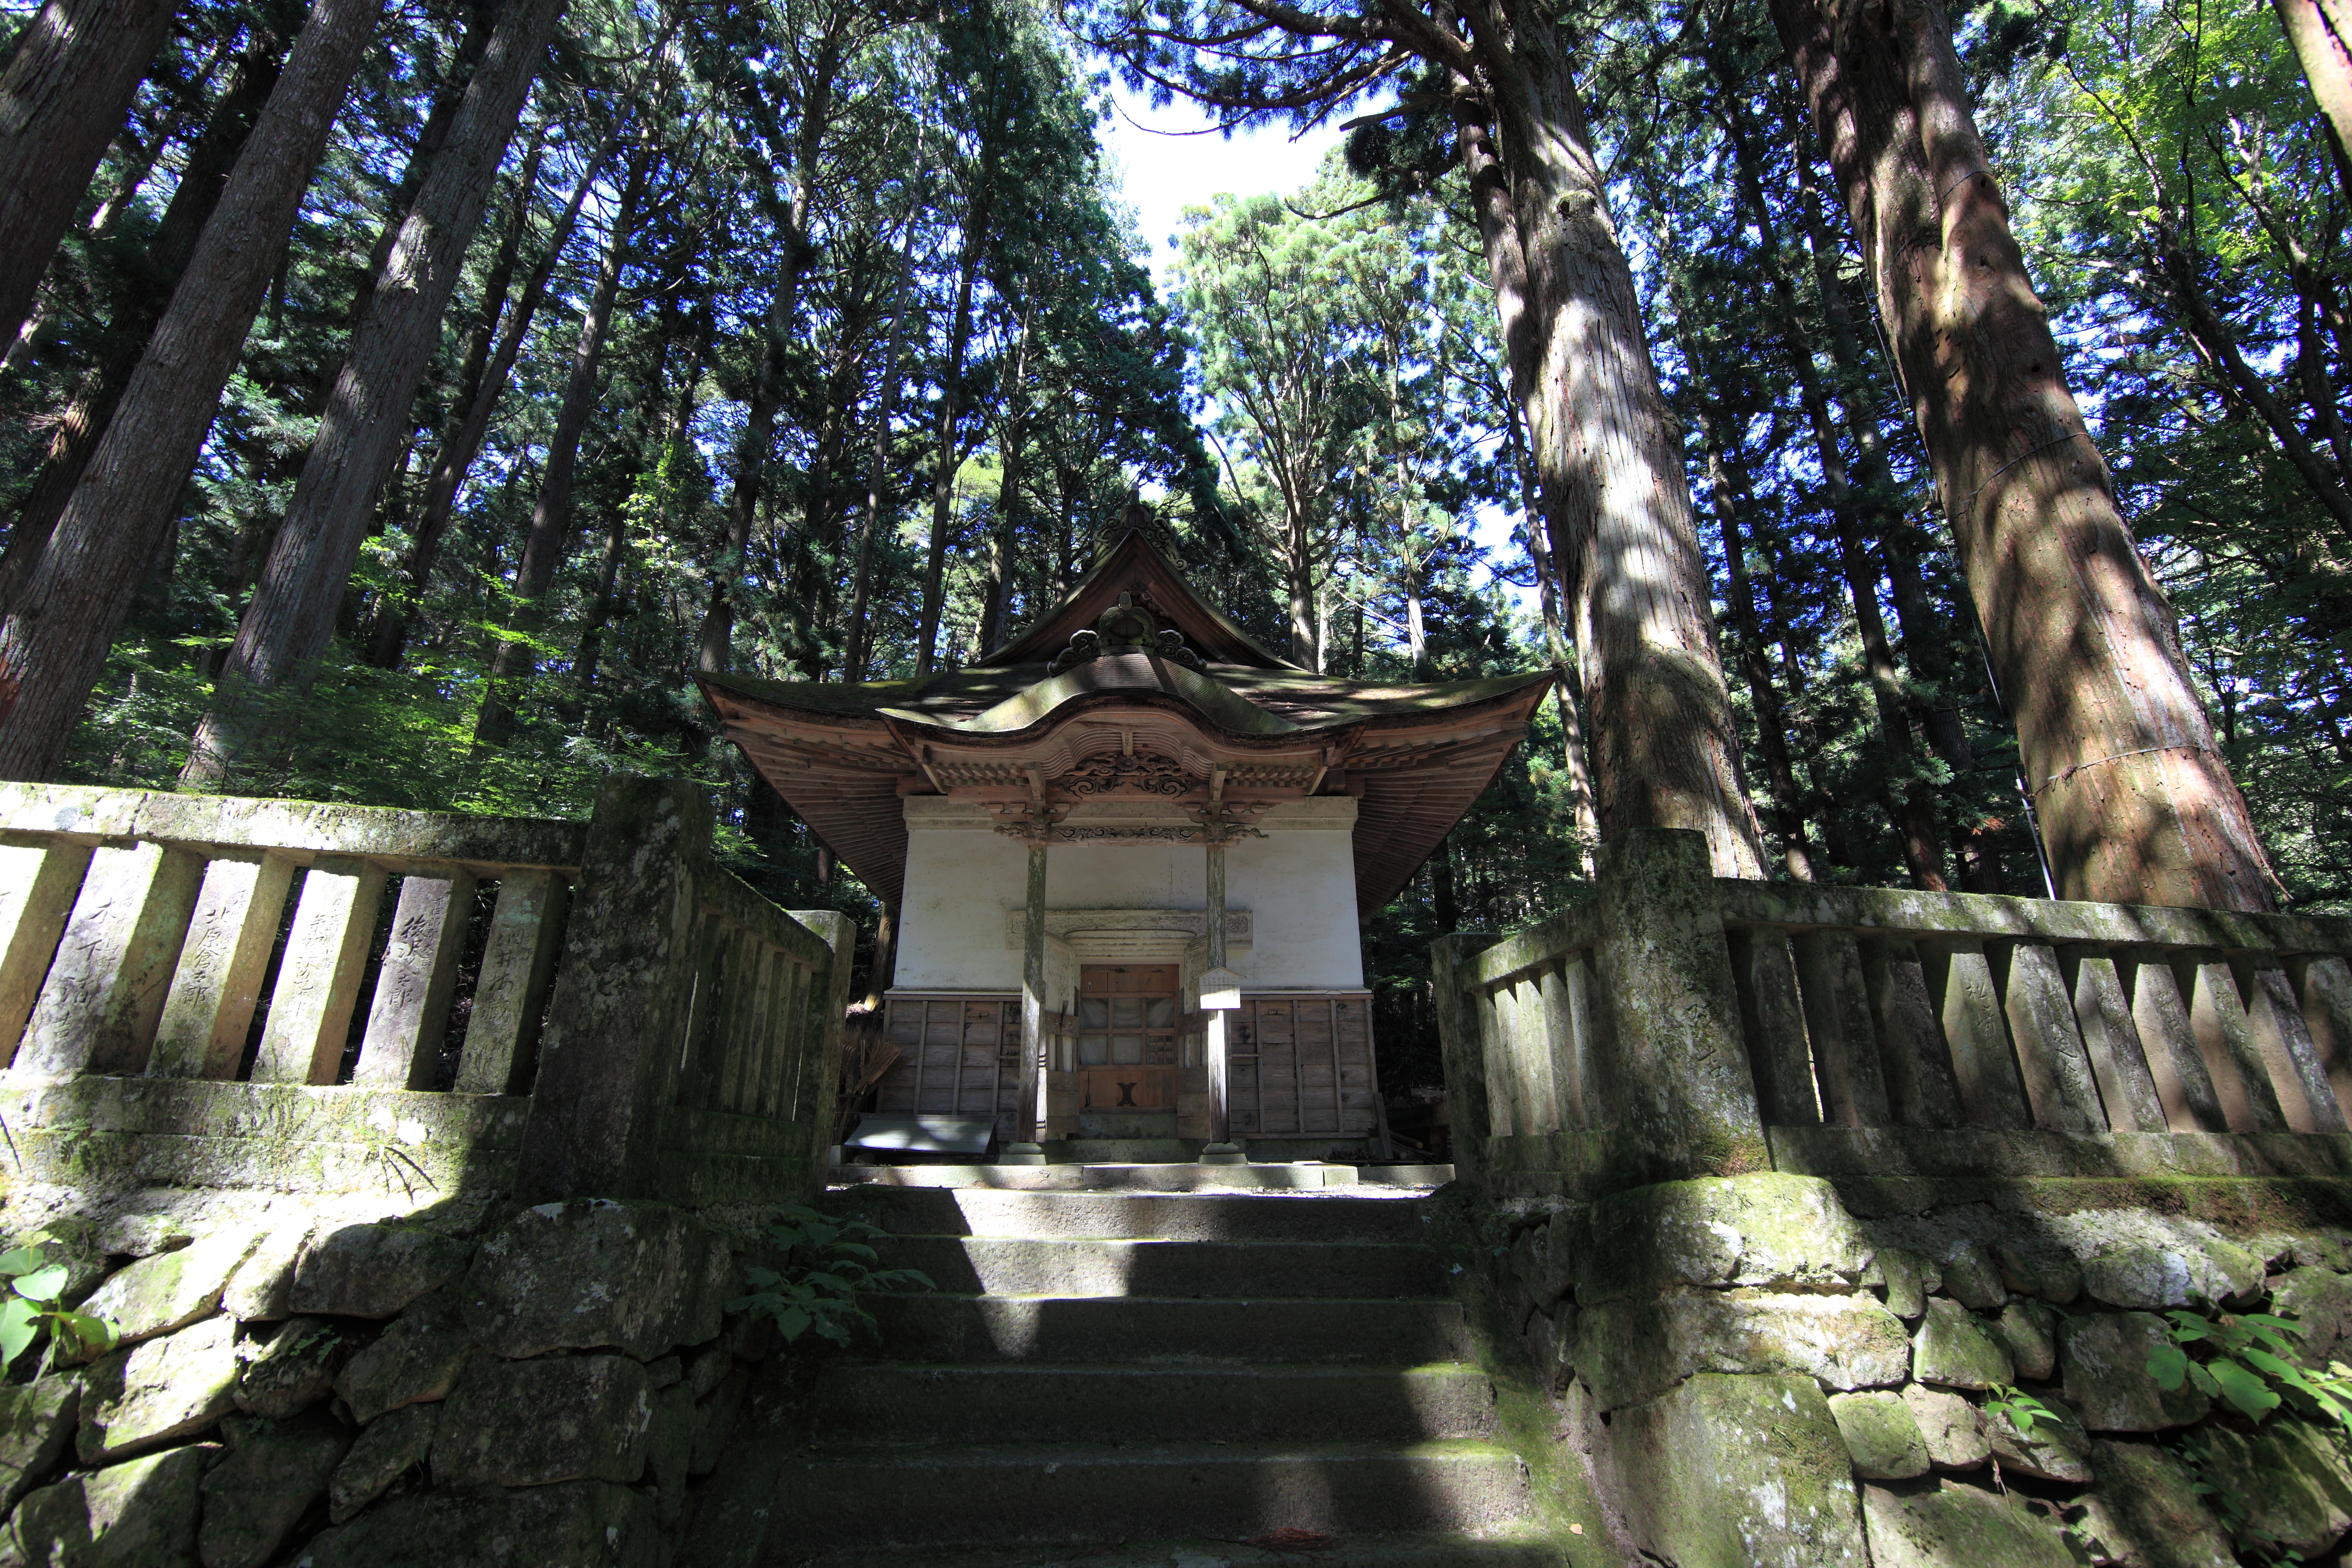
tree, flower, building, high, jungle, park, garden, place of worship, temple, shrine, 5d, hires, estate, markii, hi, res, resolution, nagano, komagane, kozenji, kohzenji, shinto shrine